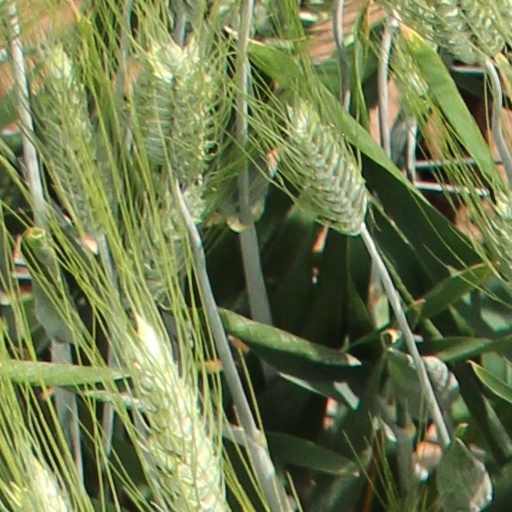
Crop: wheat